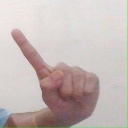
अक्षर: ए